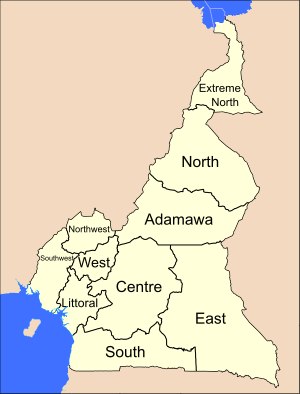
Cameroun / Politik / Administrativ inddeling
Cameroon er inddelt i 10 provinser.
"Cameroun, officielt Republikken Cameroun, er en enhedsstat i Vest- og Centralafrika. Landet grænser mod Nigeria i vest, Tchad i nordøst, Centralafrikanske Republik i øst, Ækvatorialguinea, Gabon og Republikken Congo i syd. Camerouns kyst ligger ved Bonnybugten, som er en del af Guineabugten og Atlanterhavet. Landet kaldes ""Miniafrika"" pga. sine geologiske og kulturelle forskelle. Landets natur består af strande, ørkener, bjerge, regnskove og savanner. Det højeste punkt er Mount Cameroon mod sydvest, og de største byer er Douala, Yaoundé og Garoua. Over 200 forskellige etniske og sproglige grupper hører hjemme i Cameroun. Landet er kendt for sin traditionelle musik, som især er makossa og bikutsi og for sit dygtige fodboldlandshold. Engelsk og fransk er de officielle sprog.